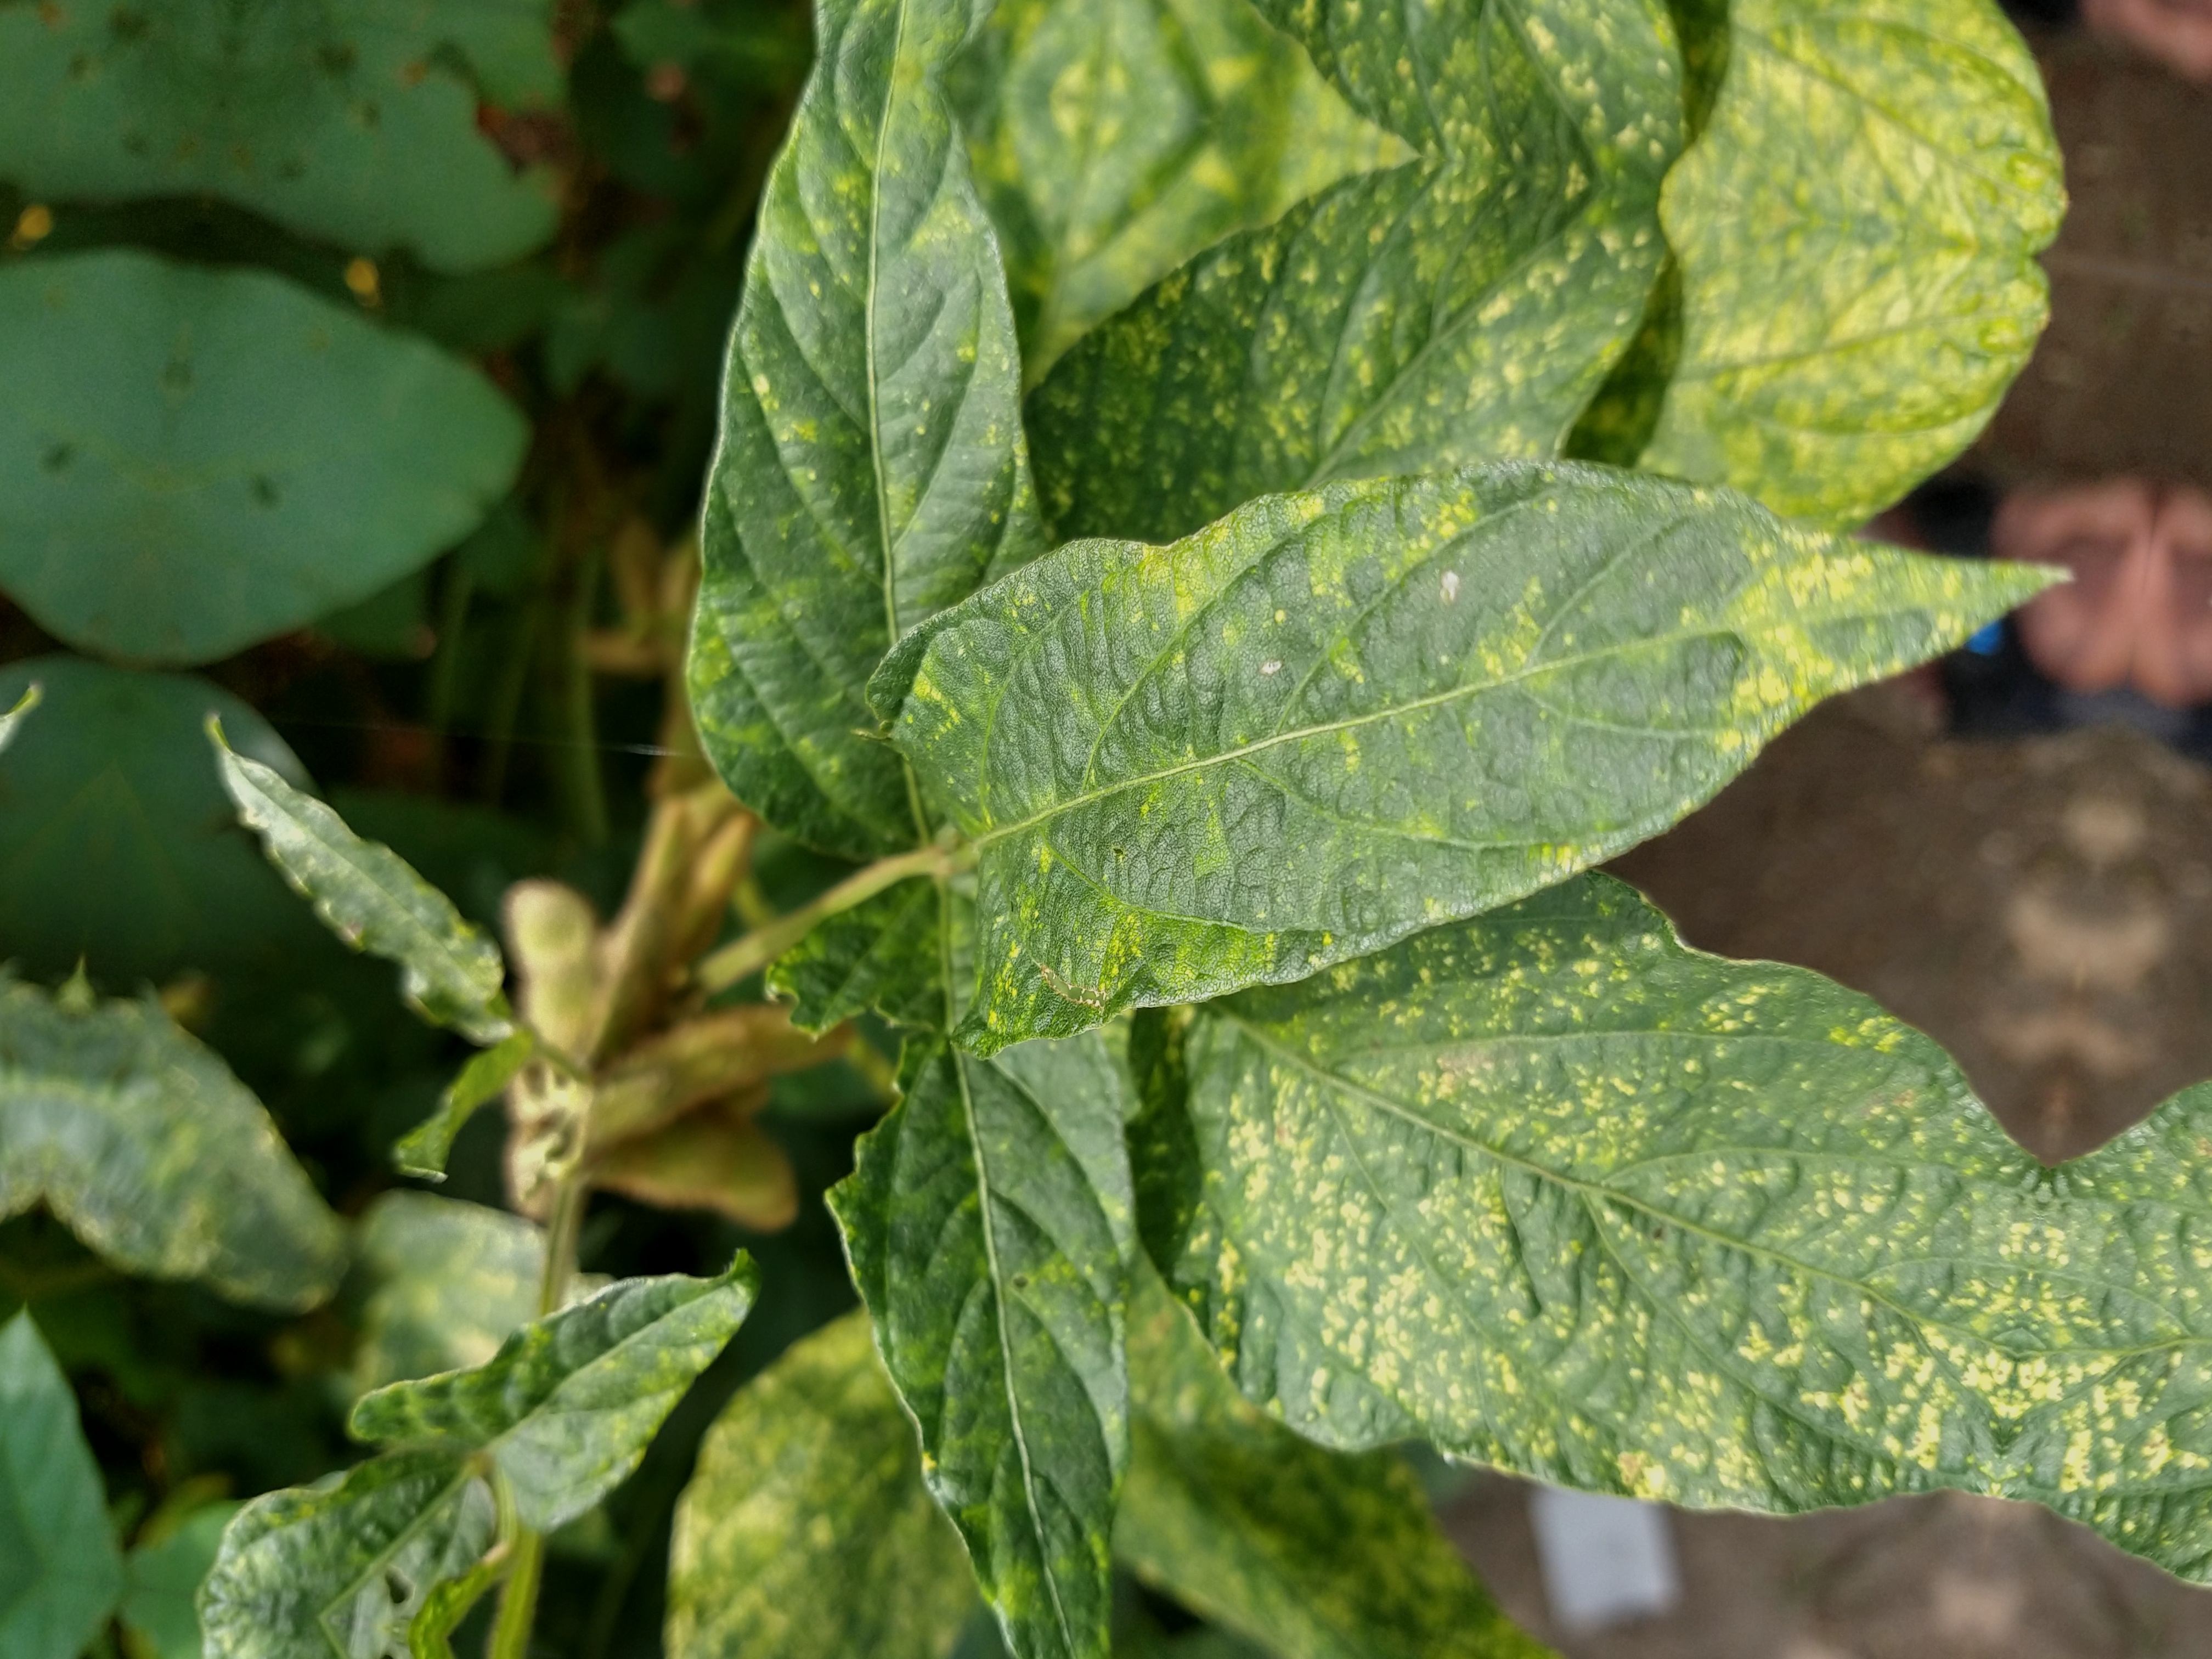
Label: Disease